Hays plc

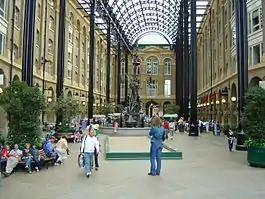
The former Hay's Wharf, which Hays sold in the early 1980s. It is now called Hay's Galleria.

To develop the management team for the services group, the Kuwaitis backed Hays' acquisition of Farmhouse Securities, a food distribution business owned by Ronnie Frost, and Hays then moved into chemical distribution, commercial distribution and office support services with Frost and Peter Roberts as directors. In 1986, it purchased a personnel business called Career Care Group, which had been founded by Dennis Waxman. Hays was also growing its business storage services which included the brands "Hays Wharf" and "Rentacrate". In 1987, a long-planned management buyout was completed, and the company launched an initial public offering in 1989. Ronnie Frost managed the combined services group from 1987 until he retired in 2001.